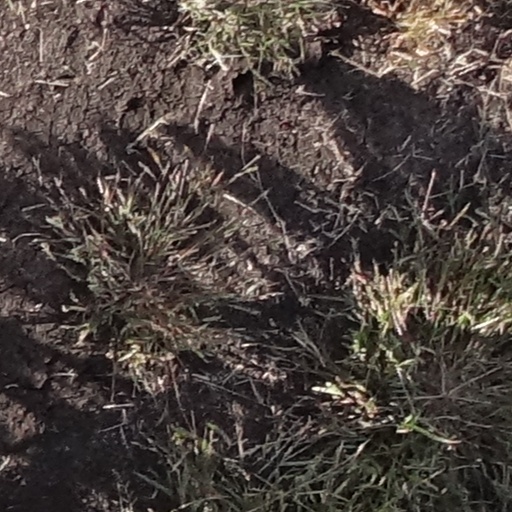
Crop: sorghum